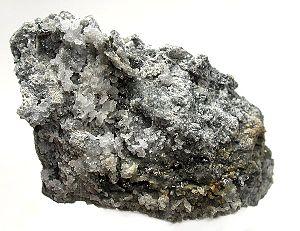
Le tellure natif ou tellure est un corps chimique simple métalloïde de formule Te, une espèce minérale de la catégorie des éléments natifs correspondant au tellure. Il contient fréquemment des traces de sélénium et de fer, de soufre et de bismuth, d'arsenic et de antimoine, d'argent et d'or, voire de plomb...